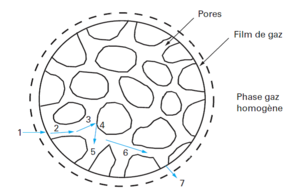
Le cycle catalytique se déroule selon un schéma contenant plusieurs étapes (sept généralement)
En chimie, on parle de la catalyse hétérogène lorsque le catalyseur et les réactifs sont dans plusieurs phases. Généralement, le catalyseur est solide et les réactifs sont gazeux ou en solution aqueuse. La catalyse hétérogène est d'une importance primordiale dans de nombreux domaines de l'industrie chimique et le secteur de l'énergie. L'importance de la catalyse hétérogène est mise en évidence via les Prix Nobel pour Fritz Haber en 1918, Carl Bosch en 1931, Irving Langmuir en 1932 et Gerhard Ertl en 2007.